Sejm of the Polish–Lithuanian Commonwealth

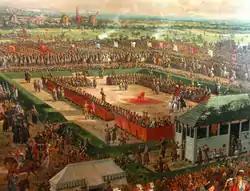
Election of Stanisław August Poniatowski in 1764 (detail)

The sejm comprised two chambers, with varying numbers of deputies. After the 1569 Union of Lublin, the Kingdom of Poland was transformed into the federation of the Polish–Lithuanian Commonwealth and the numbers of sejm participants were significantly increased with the inclusion of the deputies from Lithuanian sejmiks. The deputies had no set term of office, although in practice it was about four months long, from their election at a regional sejmik, to their report on the next sejmik dedicated to hearing and discussing the previous sejm's proceedings (those sejmiks were known as relational or debriefing). Deputies had parliamentary immunity and any crimes against them were classified as "lèse-majesté".